Slovenian adoption of the euro

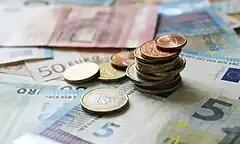
Euro banknotes and coins

Slovenia was the first among the 2004 EU entrants to adopt the euro after its introduction in 2007, replacing its previous national currency, the Slovenian tolar, entirely after a short dual circulation period.